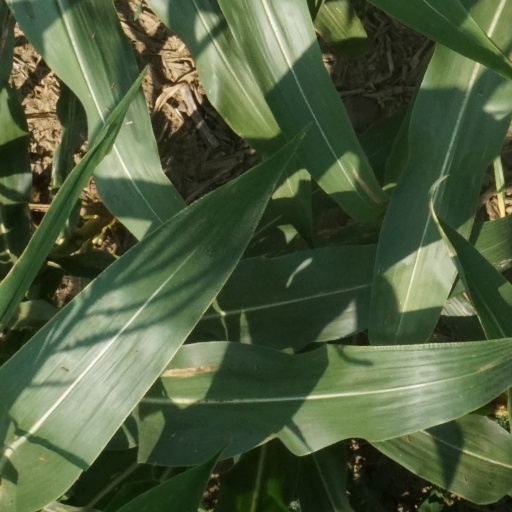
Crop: maize; corn